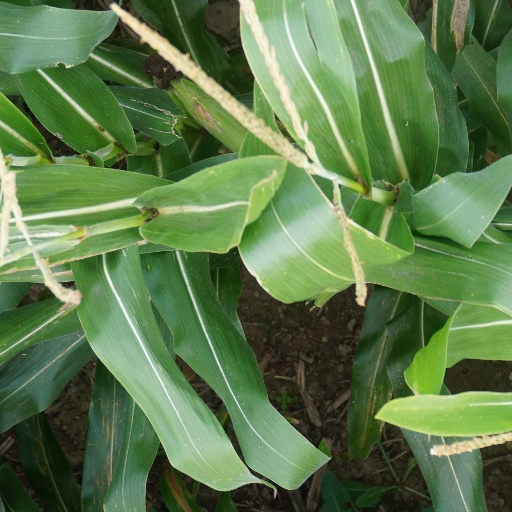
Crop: maize; corn